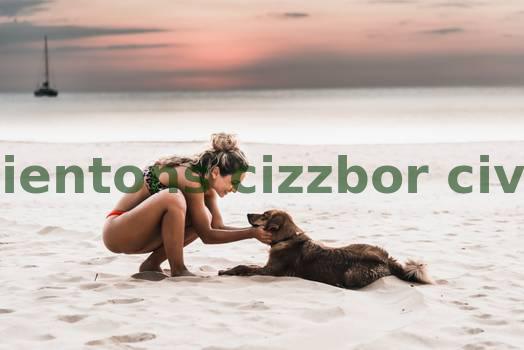
Label: Watermark